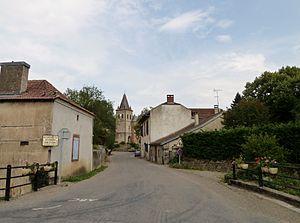
Sombrun
Sombrun est une commune française située dans le département des Hautes-Pyrénées, en région Occitanie. Le village appartient historiquement au pays de Rivière-Basse, situé aux confins de la Bigorre, du Béarn et de l'Armagnac.